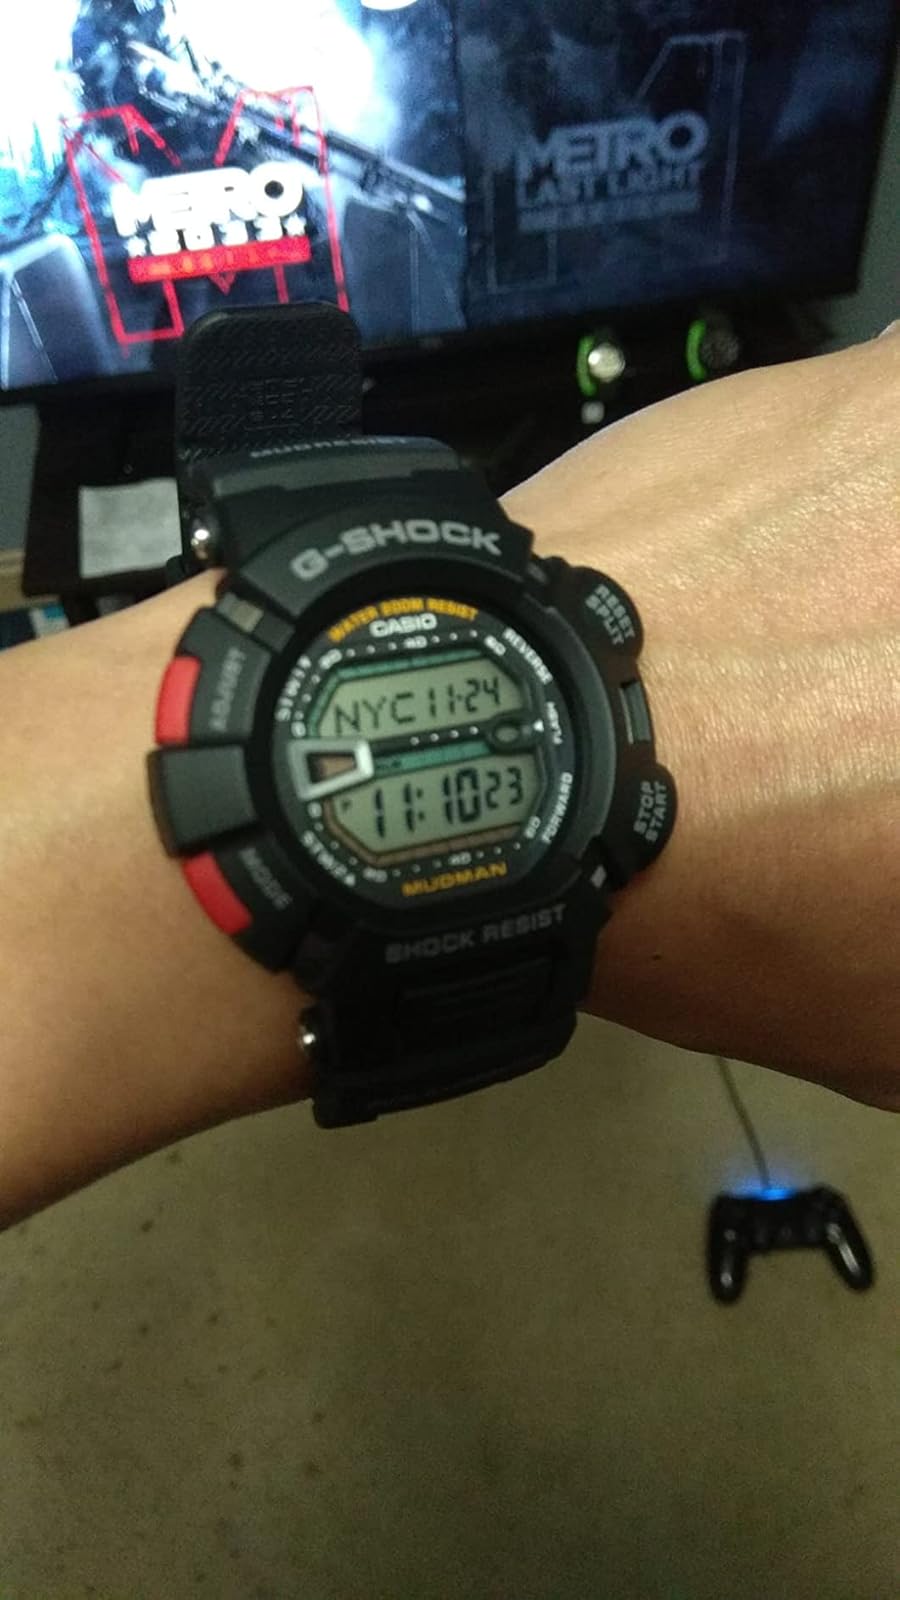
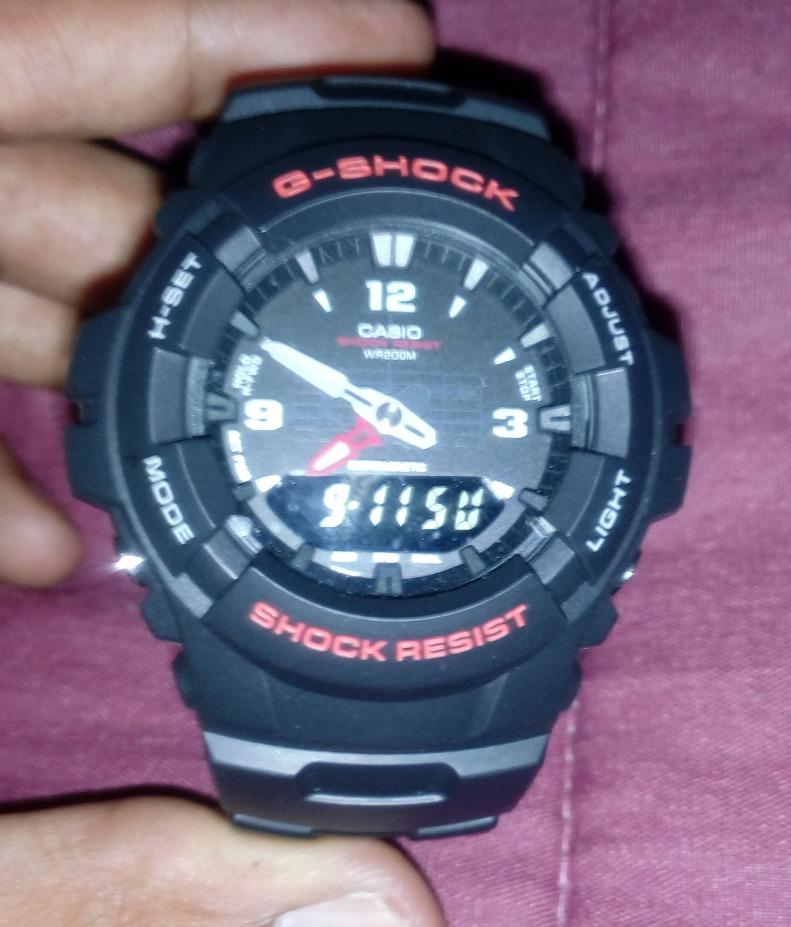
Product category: accessories_watch
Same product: no